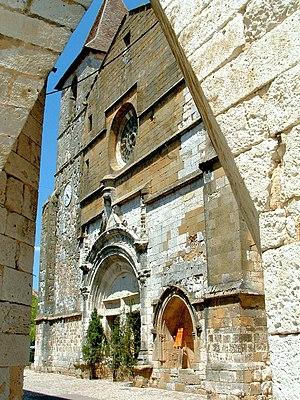
Monpazier - Église Saint-Dominique vue d'une cornière de la place
L'église Saint-Dominique est une église catholique située à Monpazier, en France.
Monpazier est une commune française située dans le département de la Dordogne, en région Nouvelle-Aquitaine.
Ce tableau présente la liste de tous les monuments historiques classés ou inscrits dans la commune de Monpazier, Dordogne, en France.